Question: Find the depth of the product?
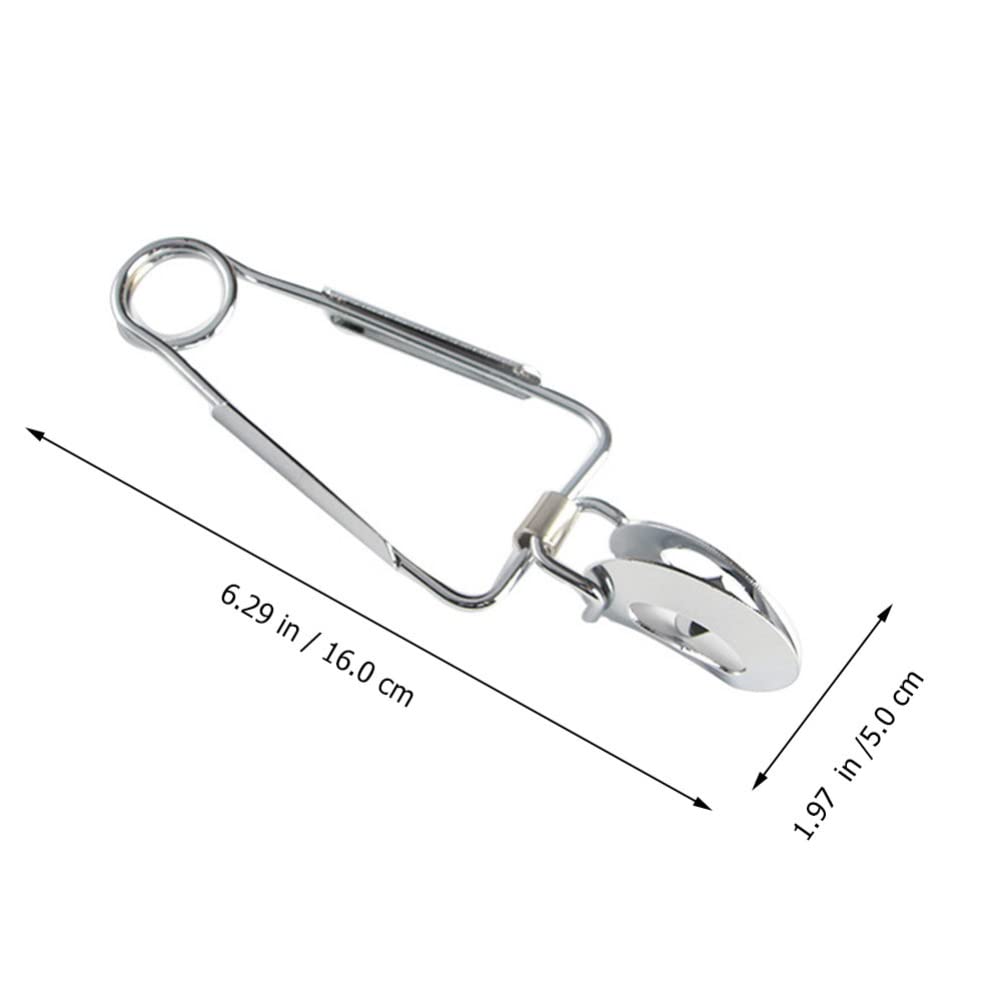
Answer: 16.0 centimetre